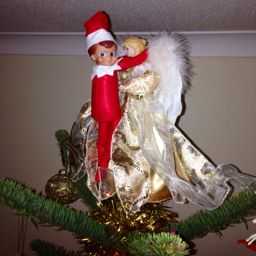
elf getting frisky with the angel :/